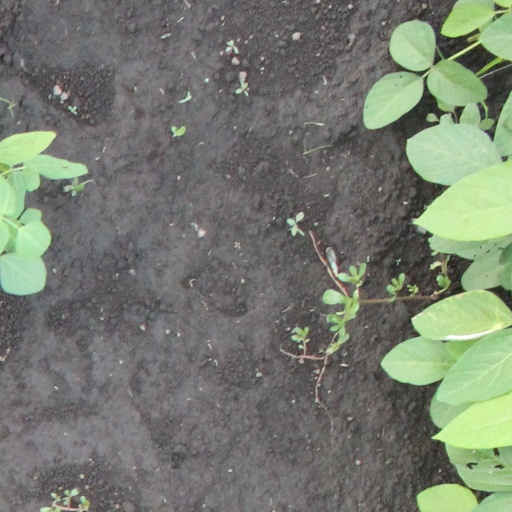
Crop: soybean